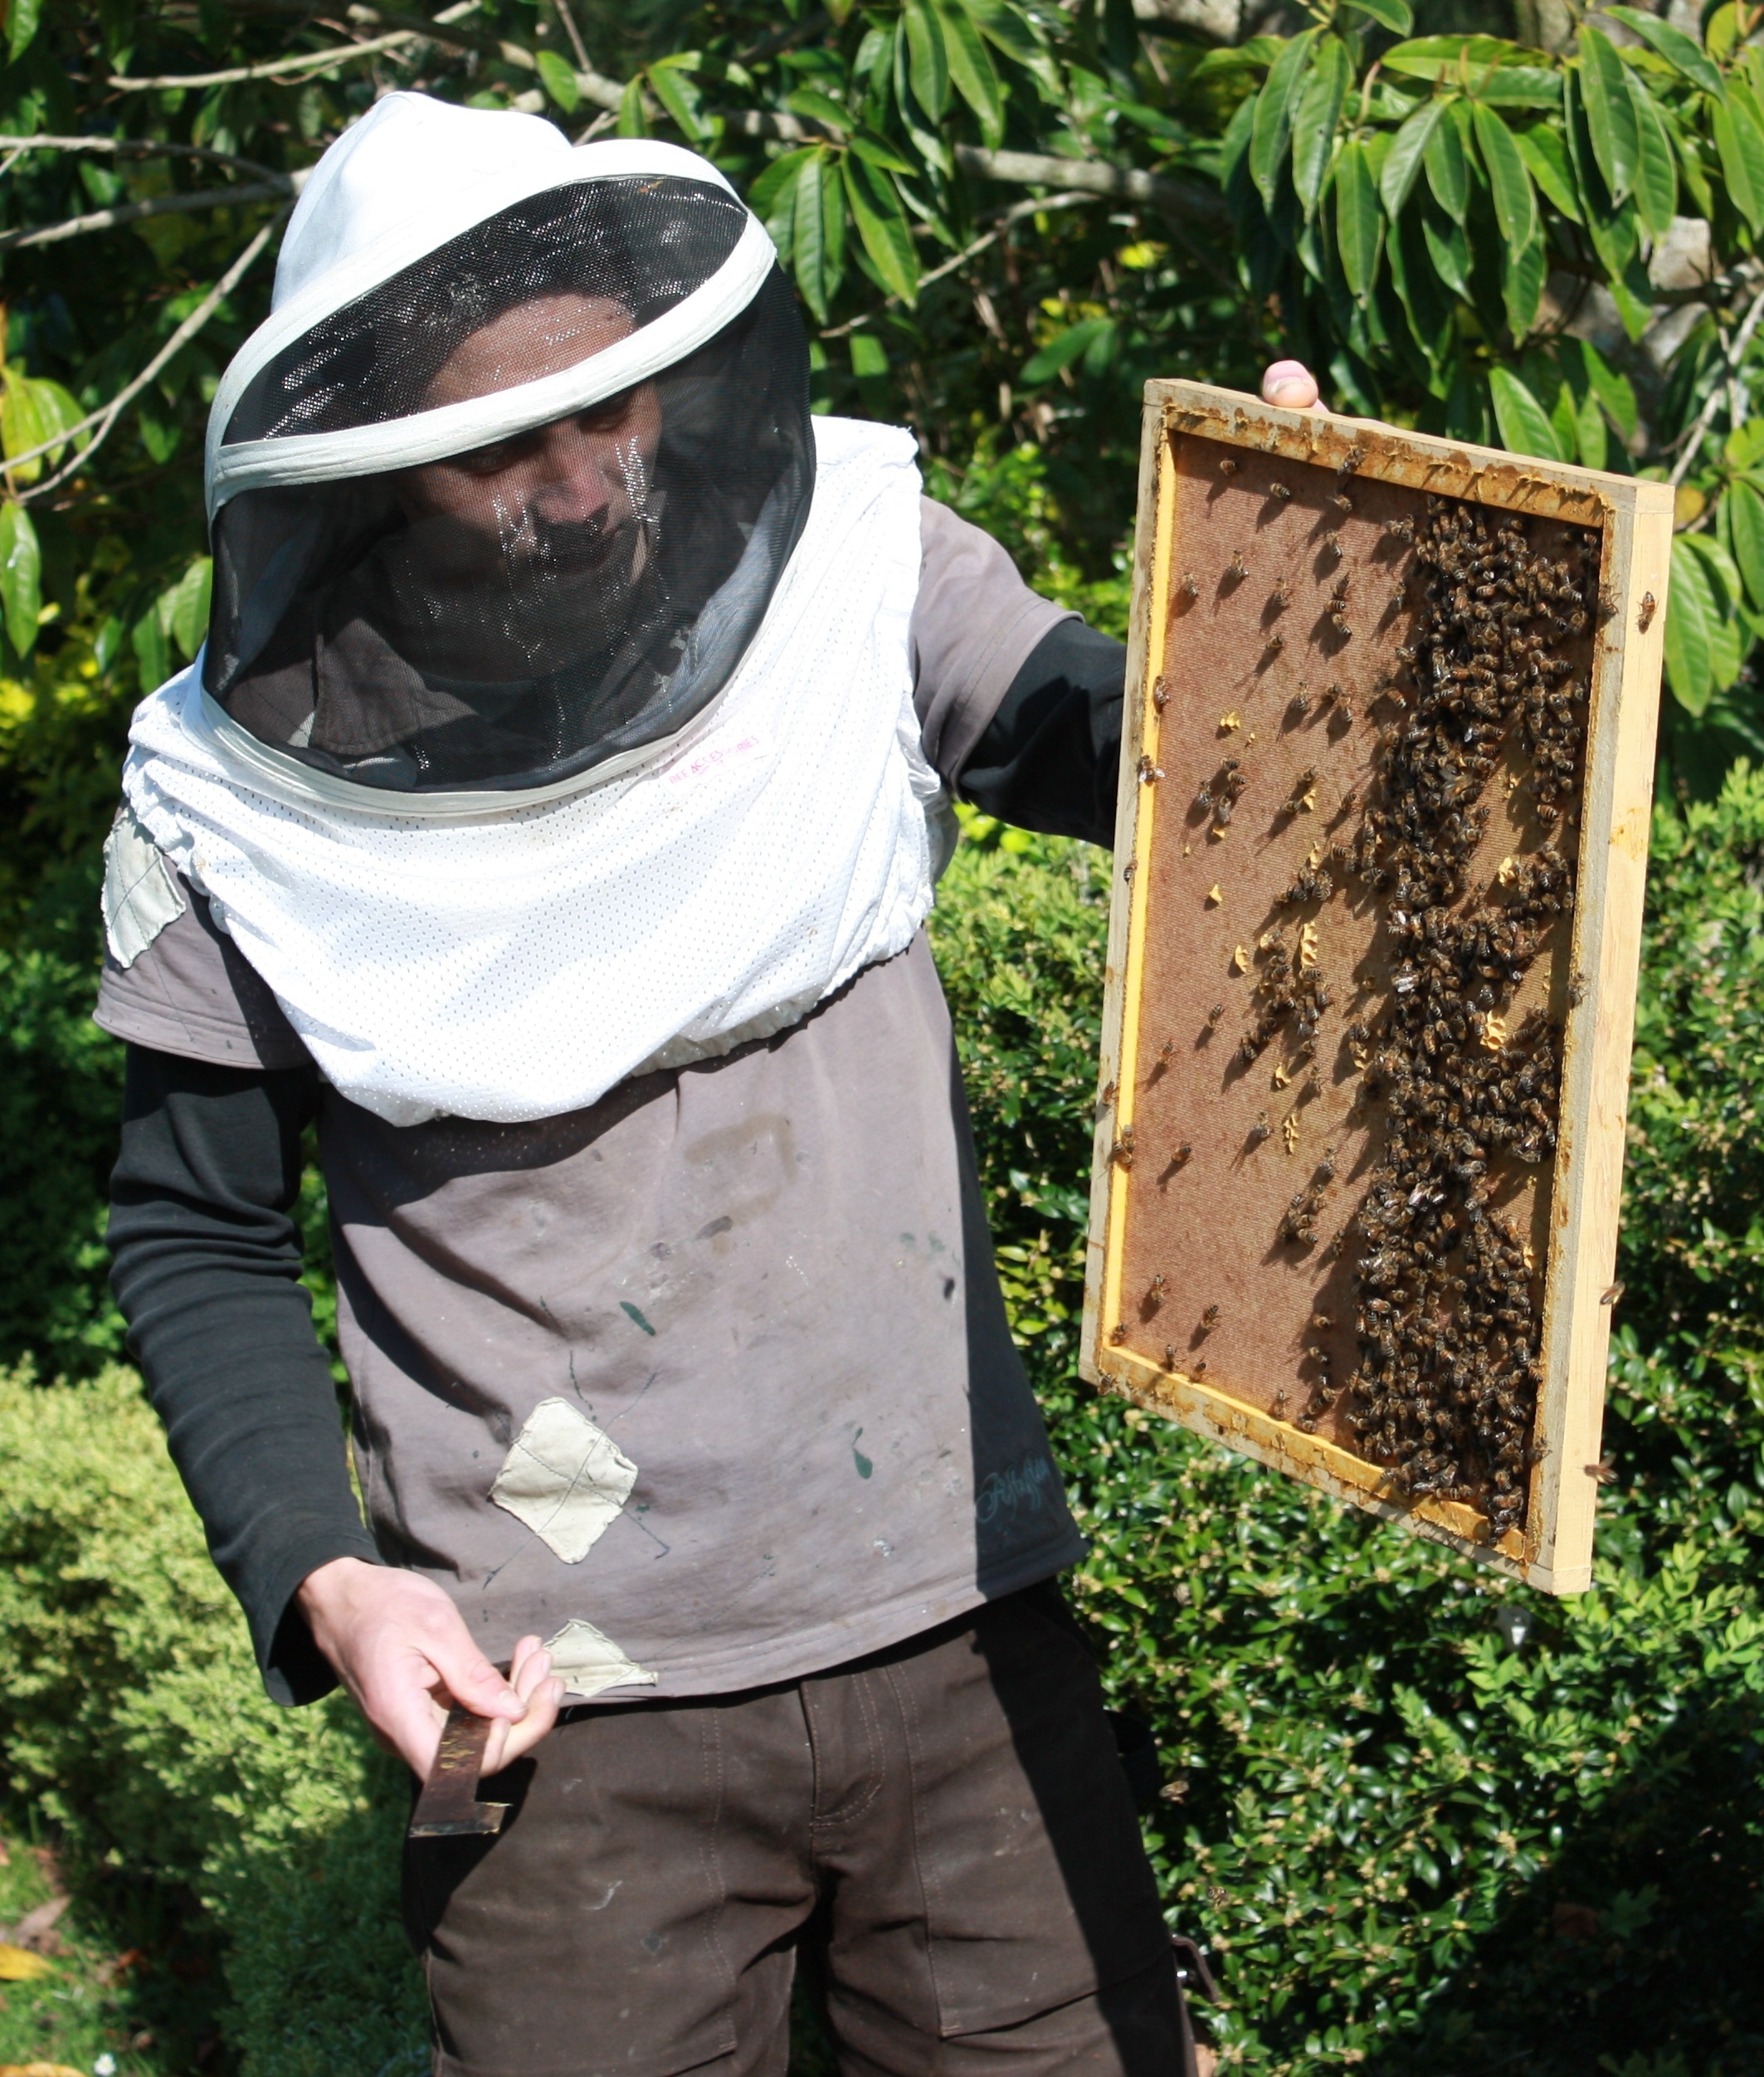
honey, insect, soil, invertebrate, beekeeper, bee, bees, beehive, pollinator, beekeeping, membrane winged insect